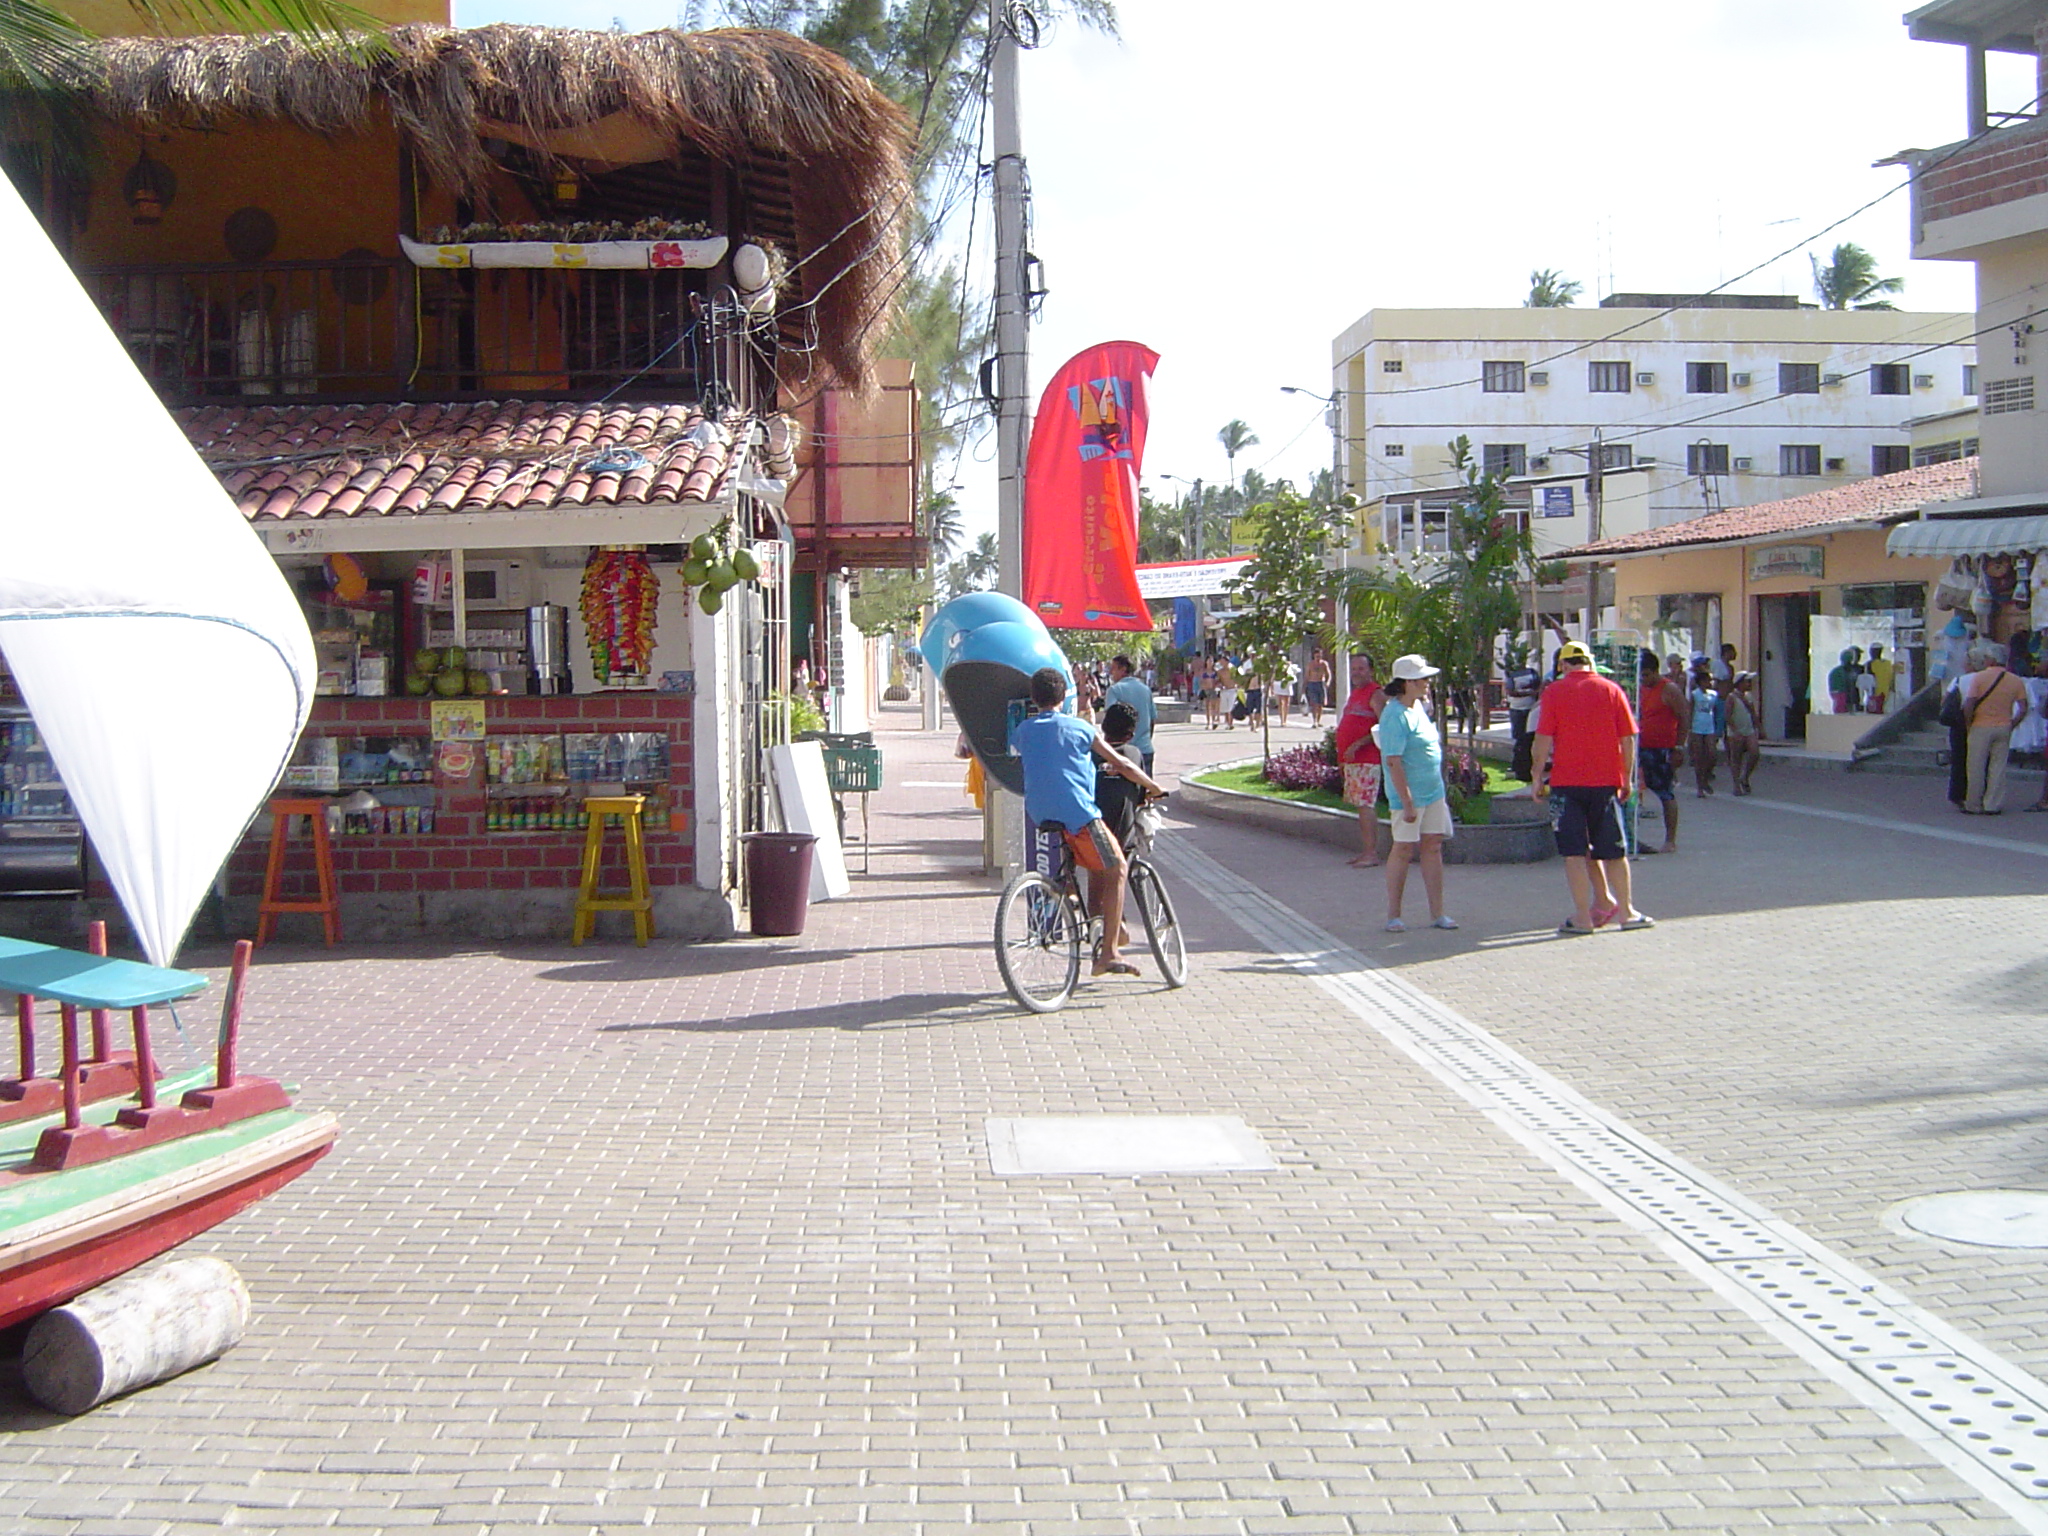
pedestrian, boardwalk, road, street, sidewalk, town, walkway, bar, plaza, square, corner, praa, rua, town square, portodegalinhas, ipojuca, trips, esquina